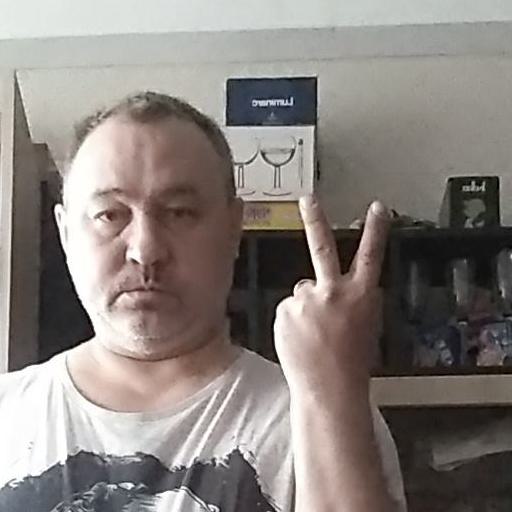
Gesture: peace_inverted